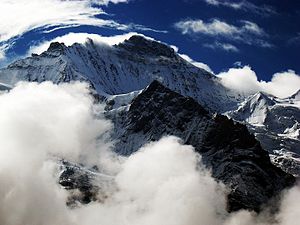
Jungfrau
Jungfraus nordside
Jungfrau er det højeste bjerg i bjergmassivet af samme navn, og er beliggende i Berner Oberland regionen af de Schweiziske Alper, med udsigt over Wengen. Jungfrau er 4.158 m.o.h. De andre to bjerge i massivet er Eiger med sin berømte nordside, og Mönch.